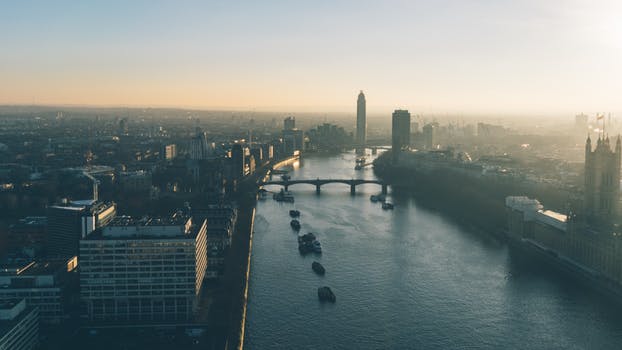
Label: No Watermark